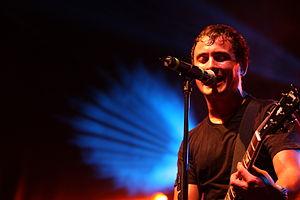
Illscarlett est un groupe de musique canadien formé en 2001. Il est composé de quatre membres originaires de Mississauga : Swavek Piorkowski, Alex Norman, Will Marr, Johnny Doherty.